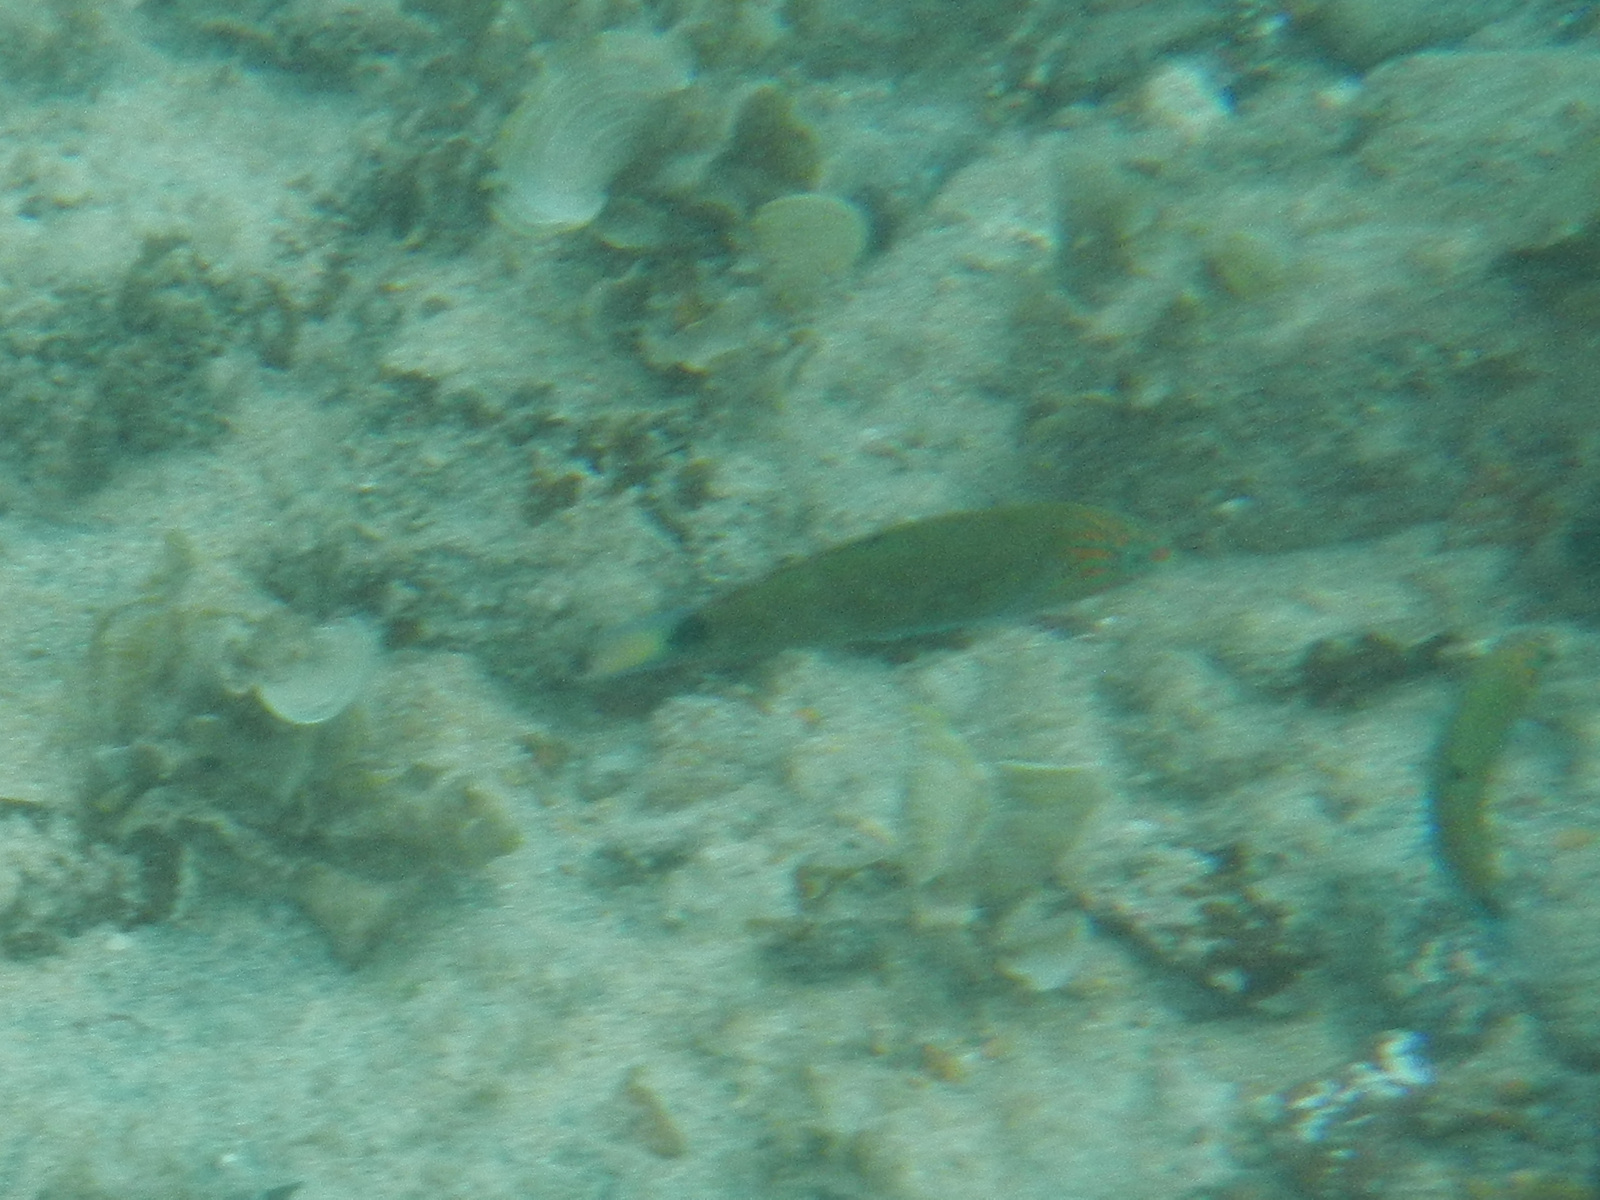
Thalassoma lunare (Moon Wrasse)